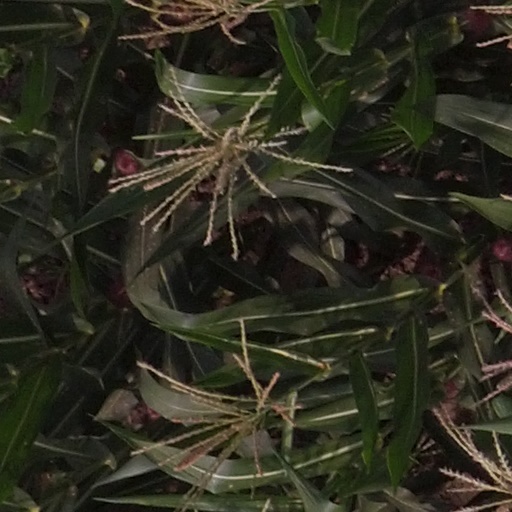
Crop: maize; corn